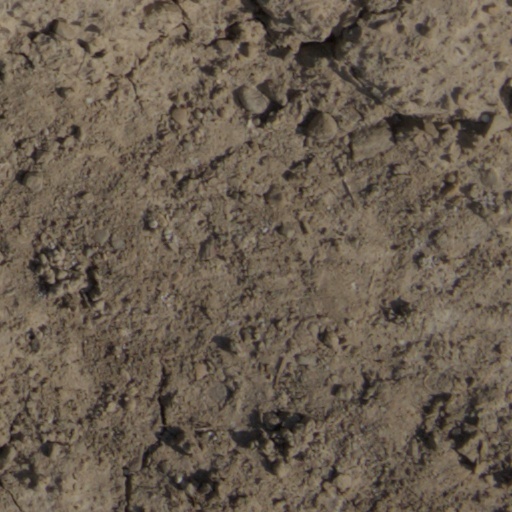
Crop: wheat